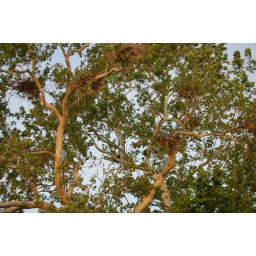
birds are already nesting in the trees over the water.